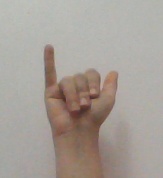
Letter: ya